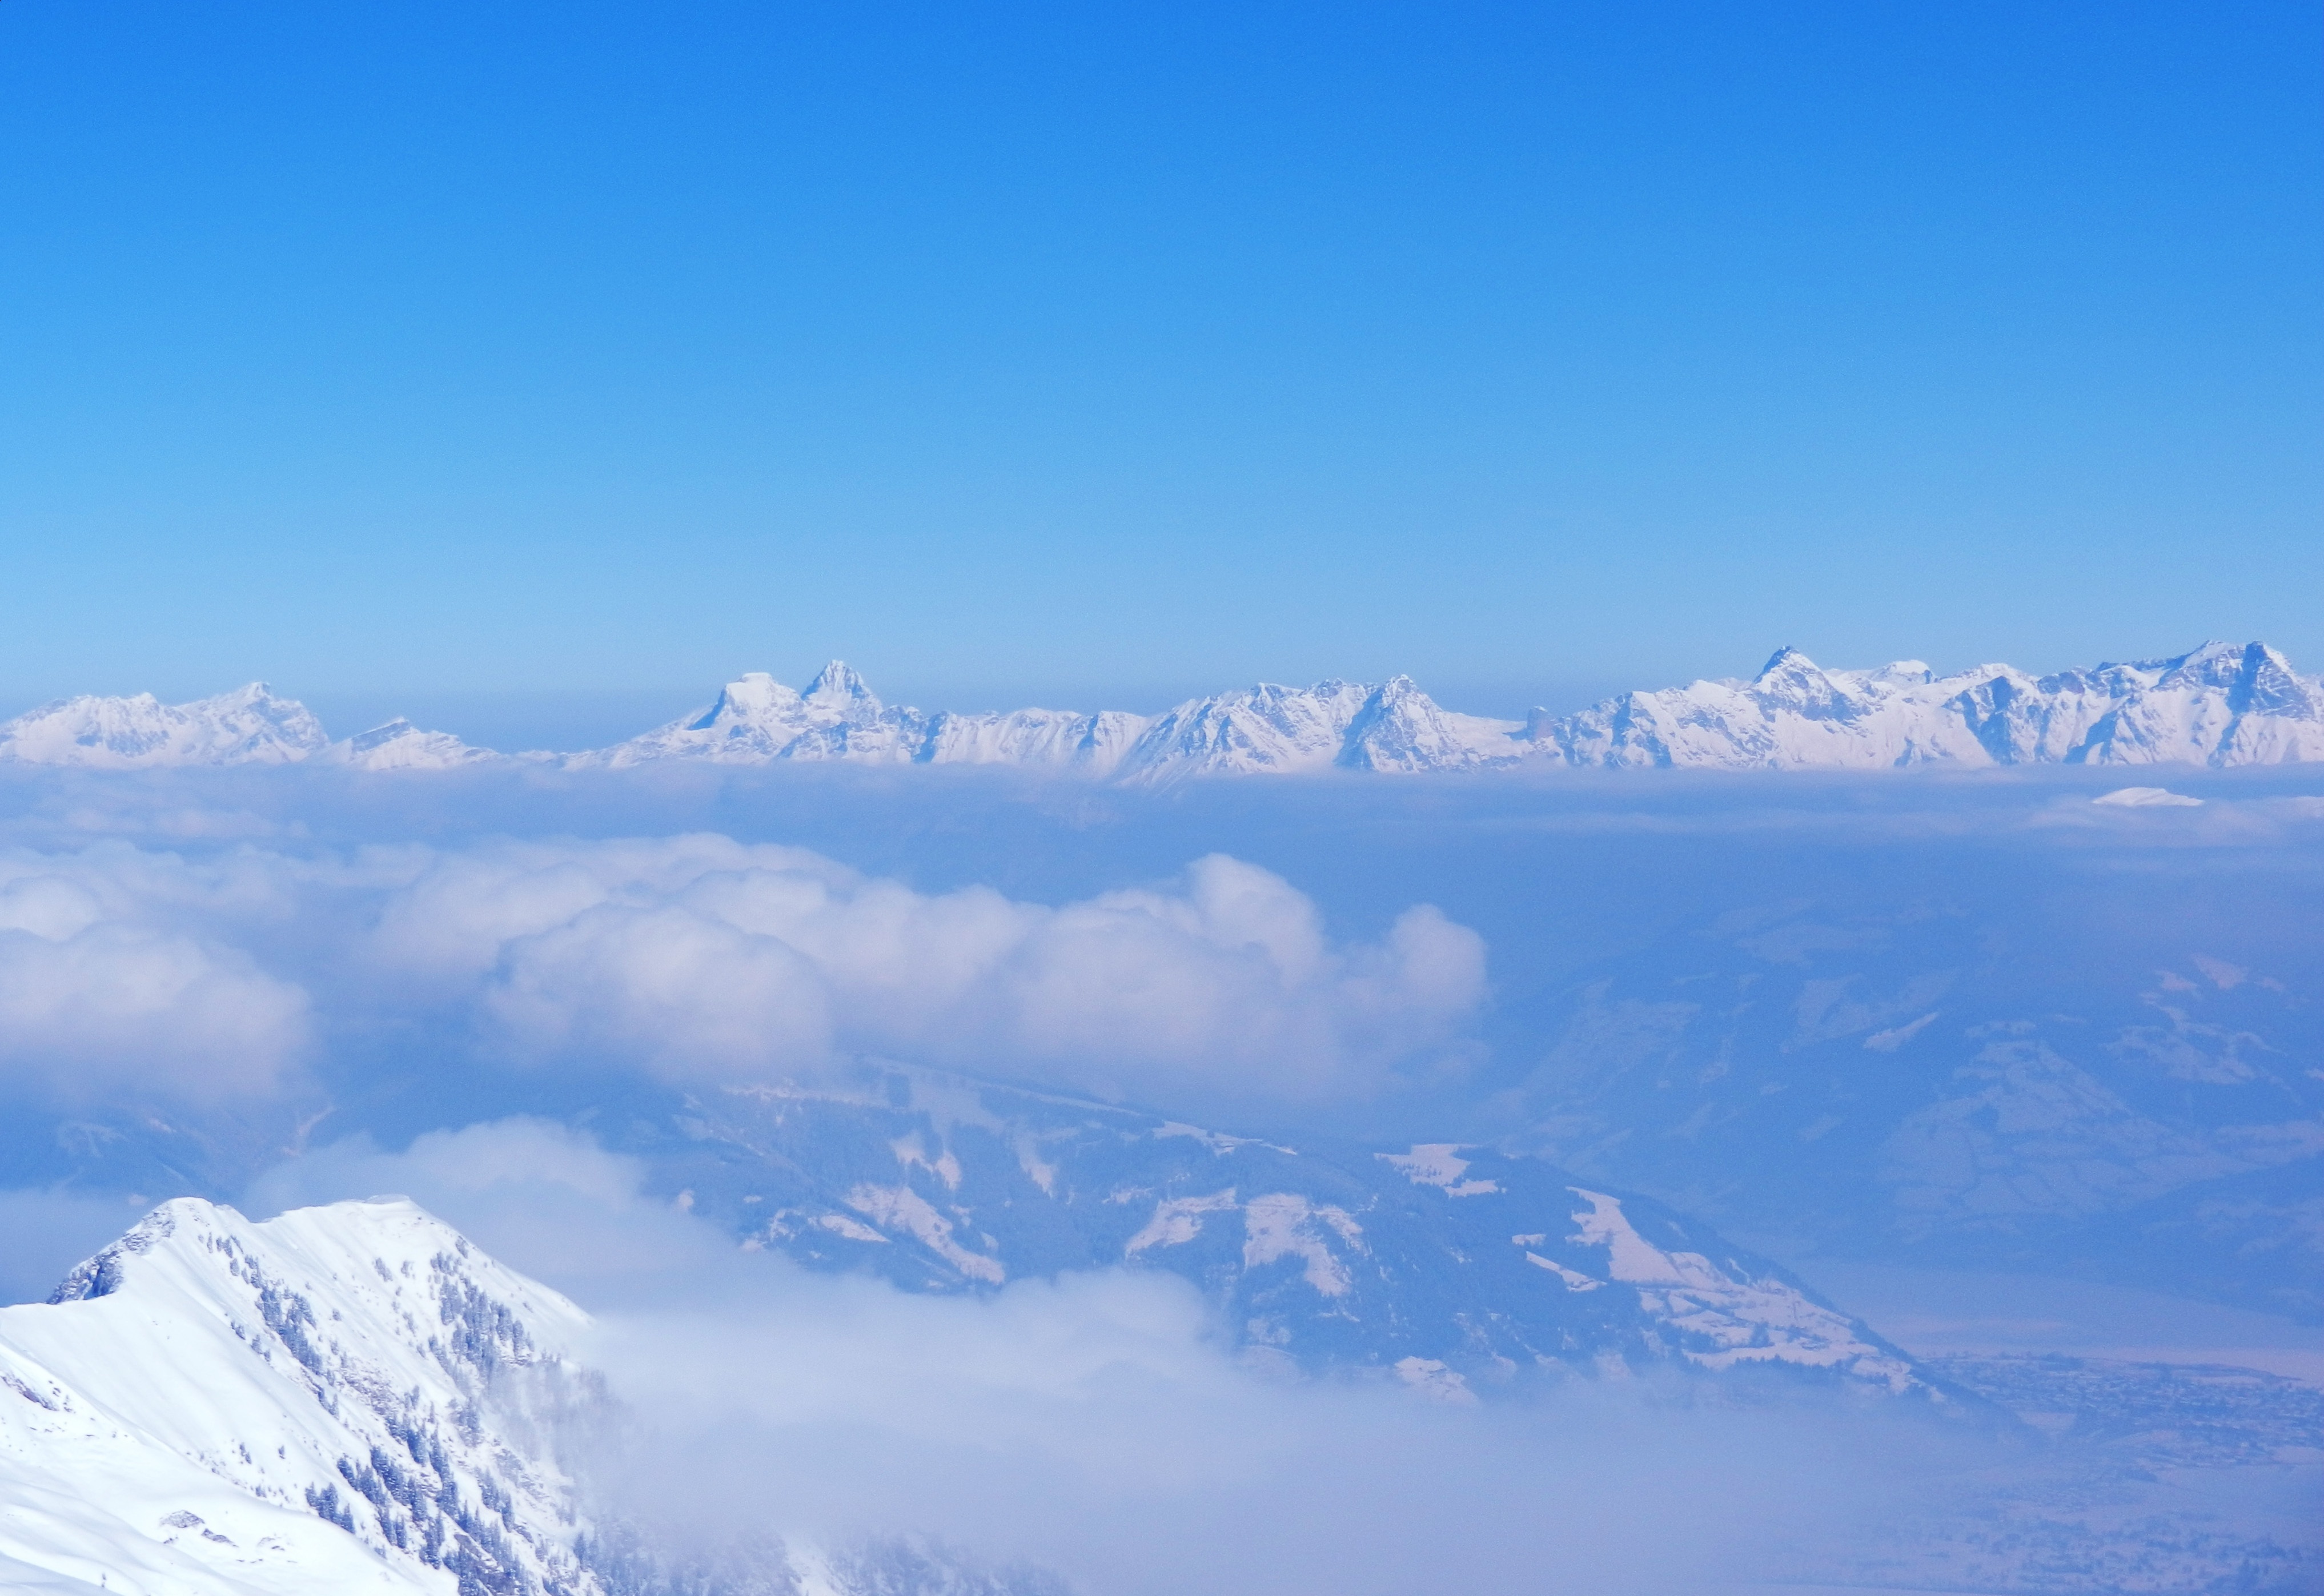
mountain, snow, winter, cloud, sky, view, mountain range, panorama, clear, line, haze, snowy, alpine, ridge, summit, mountain summit, austria, mountains, alps, outlook, plateau, wintry, piste, pointed, winter mood, landform, comb, good view, blue white, above the clouds, salzburger land, kitzb hel alps, geographical feature, mountainous landforms